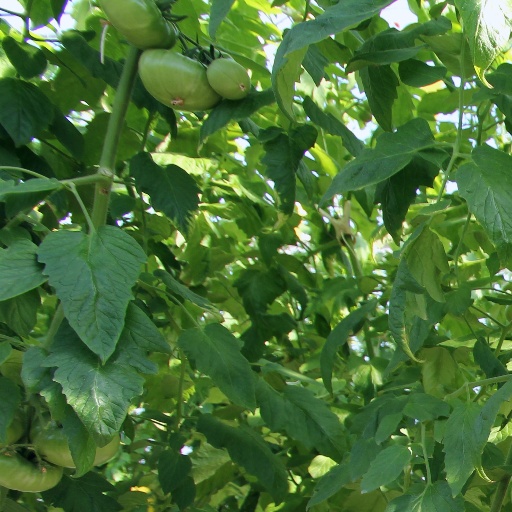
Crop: tomato